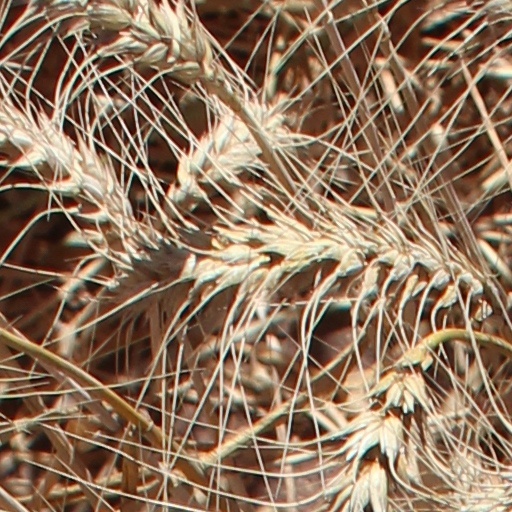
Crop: wheat